Voyageurs National Park

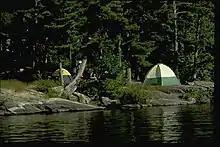
Campsite on a park shoreline

Campsites are maintained by the National Park Service and are accessible only by water. The 282 sites are classified as frontcountry or backcountry tent, houseboat, or day-use sites; all are designated by signs. Tenters may not camp in houseboat sites or day-use sites. Maps showing the location of these sites are available at the visitor centers. Permits are required for overnight stays. Permits can be obtained at recreation.gov and any park visitor center or boat ramp. Public and private campgrounds, accessible by car, are located near the perimeter of the park.